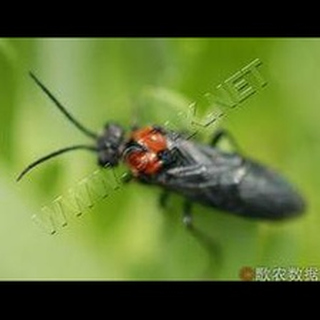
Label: wheat_stem_fly